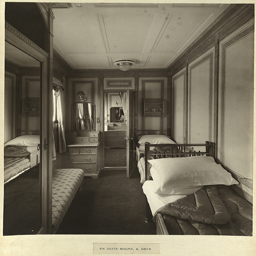
A trailer with a couple of single sized beds and a couch.
A picture of a apartment back in the day.
The narrow room has a bed, a mirror, and a couch in it.
The room is small and has a bed with pillows.
The narrow room has several beds in it.